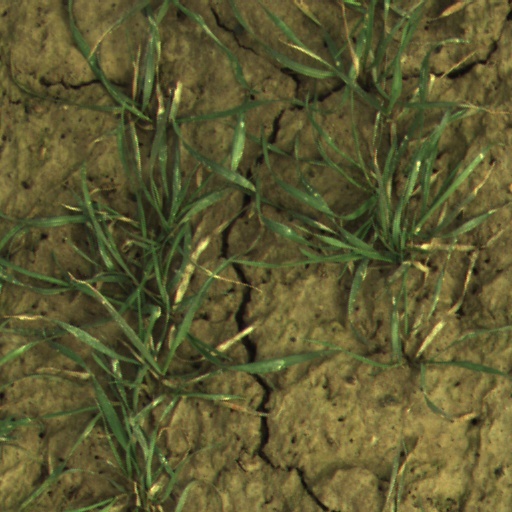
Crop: wheat